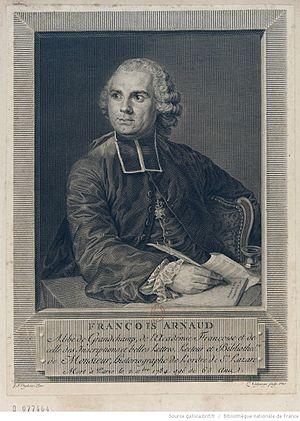
portrait de l'abbé François Arnaud, philologue et académicien français - inscription
Cet article présente la liste des membres de l'Académie française, rangée par ordre chronologique de leur élection à chaque fauteuil. Cette liste est précédée d'une liste réduite portant uniquement sur les membres actuels et présentée successivement selon quatre modes de rangement : par ordre alphabétique, par numéro de fauteuil, par date d'élection et par date de naissance.